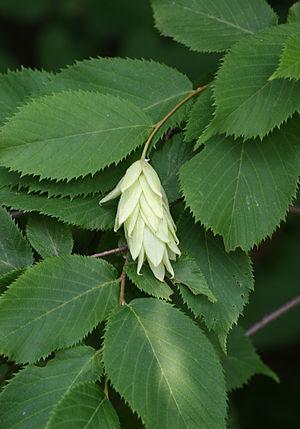
L'Ostryer de Virginie est un arbre de la famille des Betulaceae apparenté au Charme-houblon. Elle est l'une des 8 espèces du genre Ostrya et la seule espèce du genre présente au Canada.